Ulaanbaatar

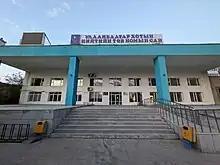
Ulaanbaatar Public Library in 2023

Ulaanbaatar is treated as an independent first-level region, separate from the surrounding Töv Aimag. It is governed by the Ulaanbaatar City Council with 45 members, elected every four years. The Prime Minister of Mongolia appoints the Governor of the Capital City and Mayor of Ulaanbaatar with four-year terms upon the city council's nomination.